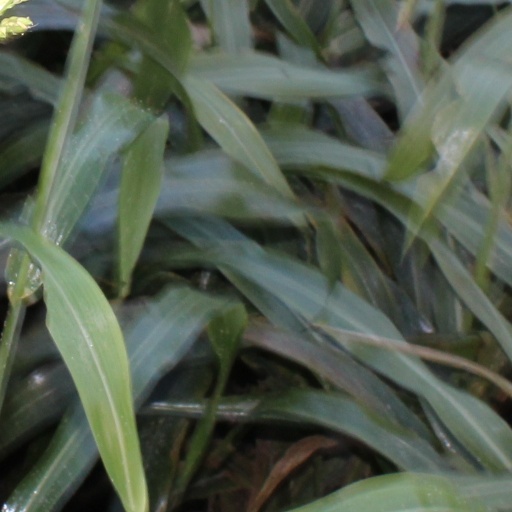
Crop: sorghum